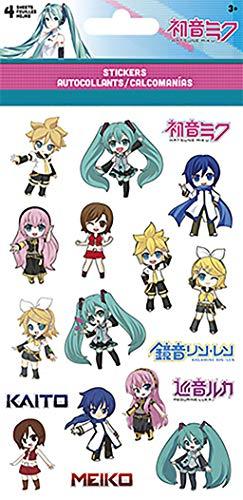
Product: Trends International Hatsune Miku - Standard 4 Sheet
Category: Toys & Games | Arts & Crafts | Stickers
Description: Great Condition.
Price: $7.98
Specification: ProductDimensions:8.3x4.2x0inches|ItemWeight:0.64ounces|ShippingWeight:0.64ounces(Viewshippingratesandpolicies)|ASIN:B077GTZH9N|Manufacturerrecommendedage:4-13years